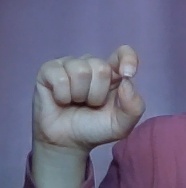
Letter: fa